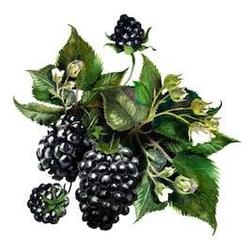
Label: Blackberry